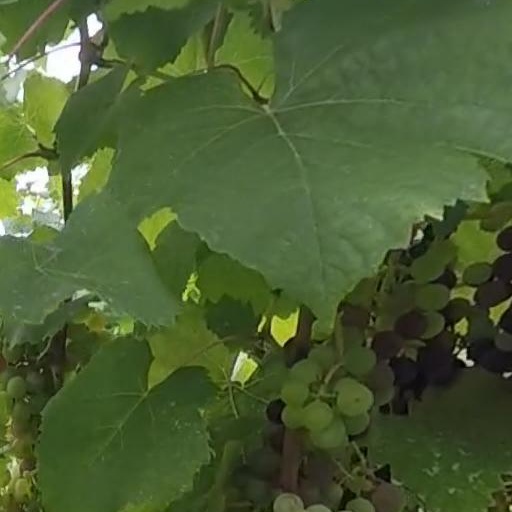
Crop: grape